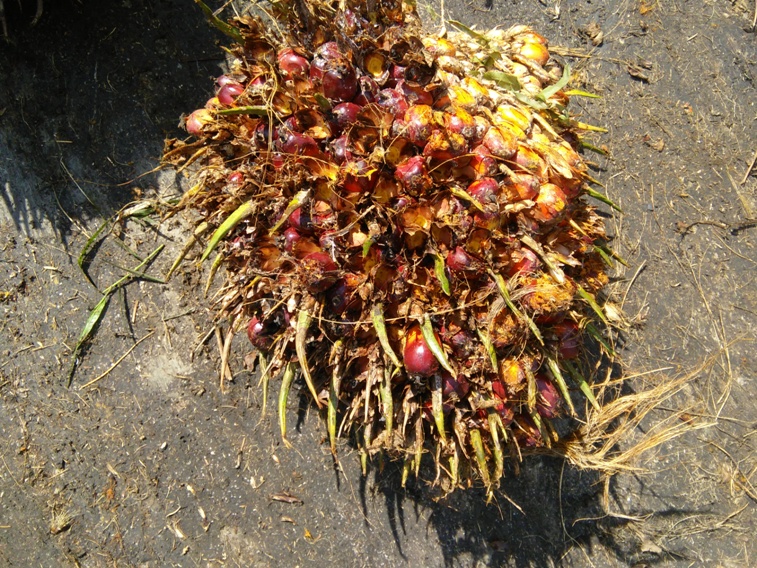
Ripeness: Overripe